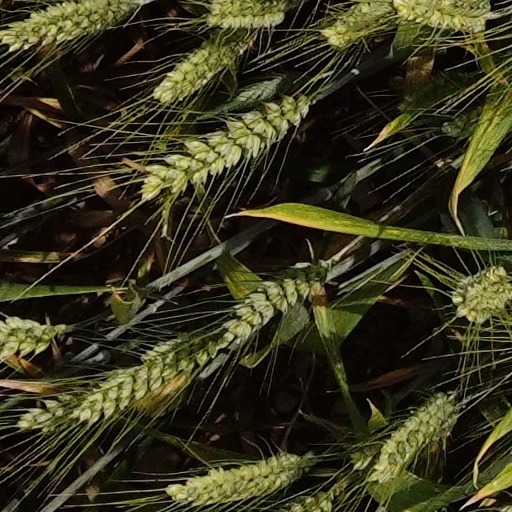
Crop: wheat